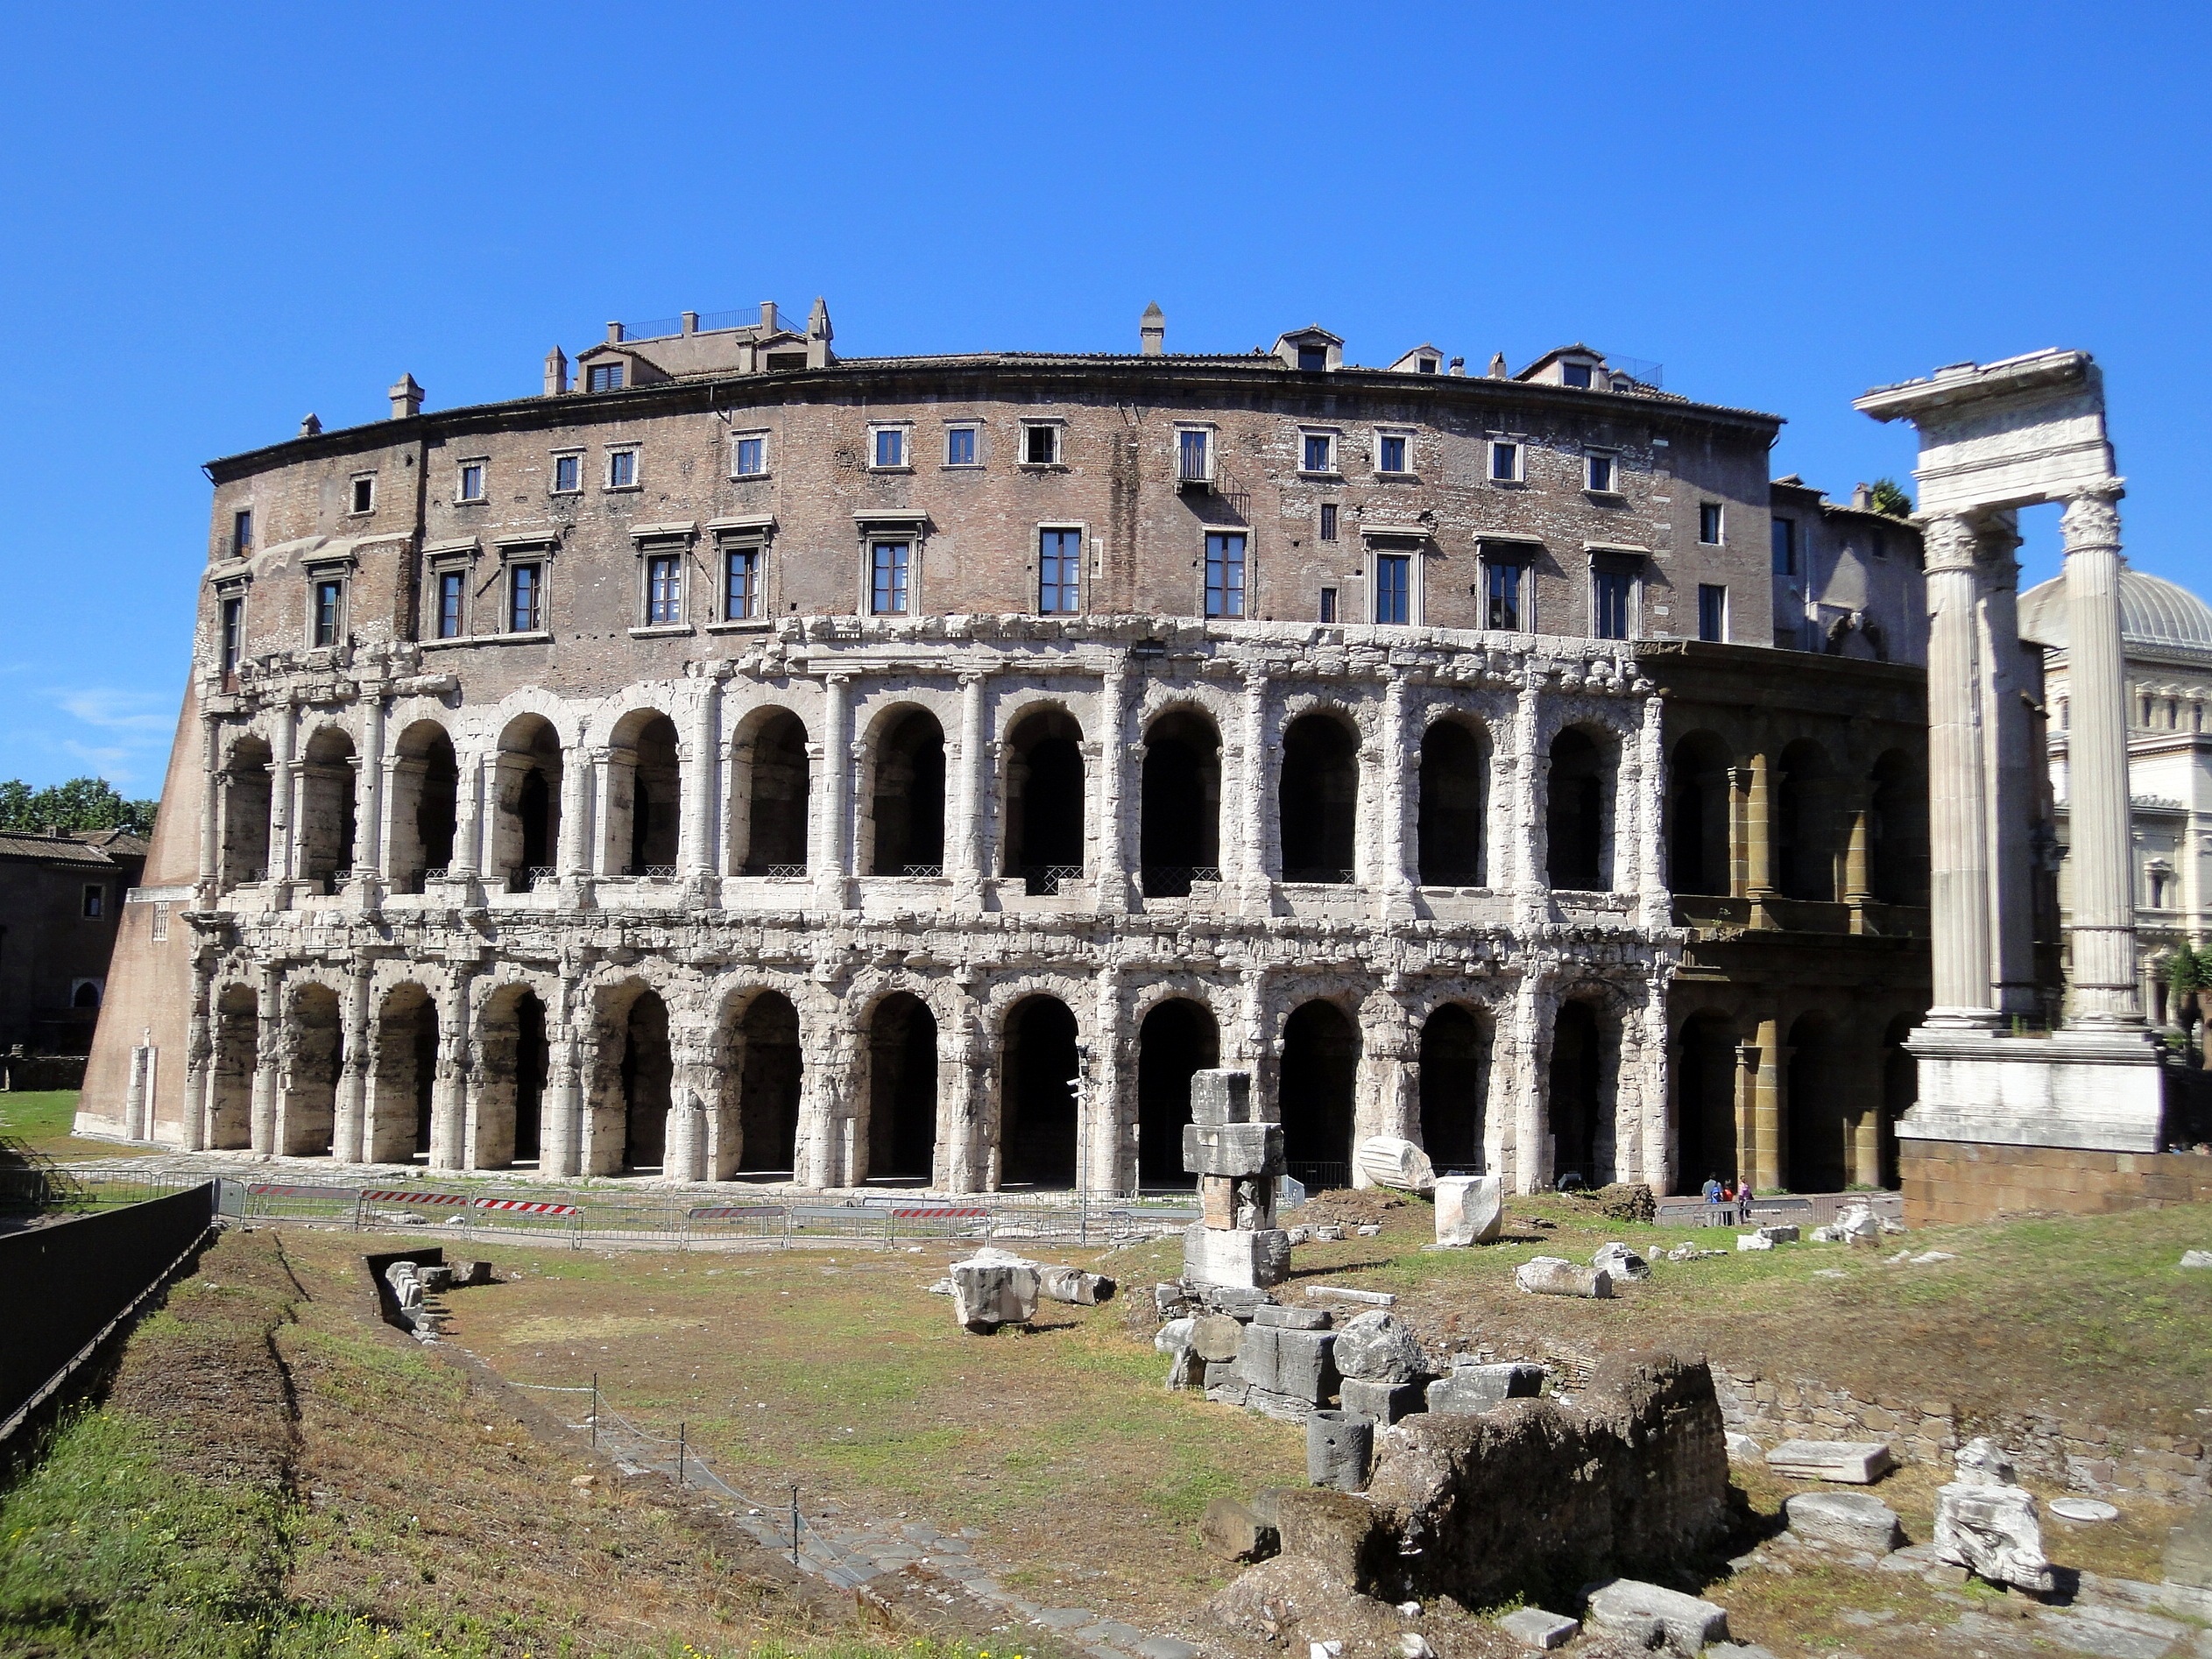
architecture, structure, building, chateau, palace, old, monument, arch, landmark, italy, fortification, tourism, majestic, colosseum, places of interest, arena, rome, amphitheatre, ruins, history, romans, historically, amphitheater, antiquity, ancient rome, roman temple, historic site, ancient history, gladiatorial games, ancient roman architecture